Mind teachings of Tibet

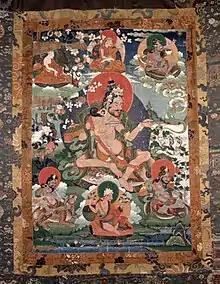
Saraha (British Museum)

The tradition of ensuring that oral instructions are provided to illuminate traditional written texts, whether original teachings attributed to Shakyamuni Buddha (Kangyur) or subsequent treatises and commentaries (Tengyur), is just as important among the Nyingma as it is among the Kagyu. In the Nyingma schools, by the end of the 19th century, texts which were records of important oral introductions to, and teachings on, dzogchen were increasingly in circulation, such as those of Patrul Rinpoche (1808–1887) on "The Three Words that Strike the Crucial Point" by Garab Dorje (c. 7th century.)